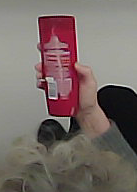
Product: loreal_shampoo